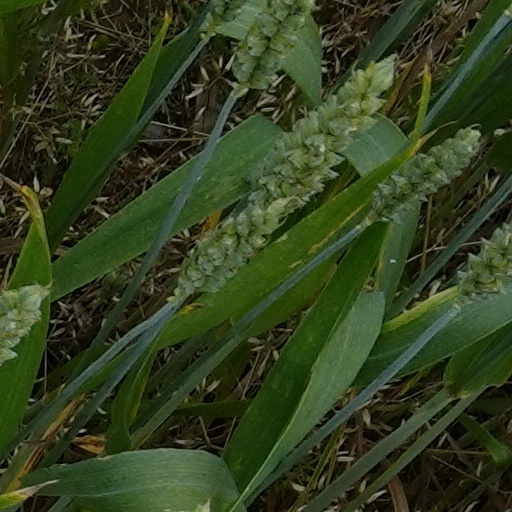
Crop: wheat